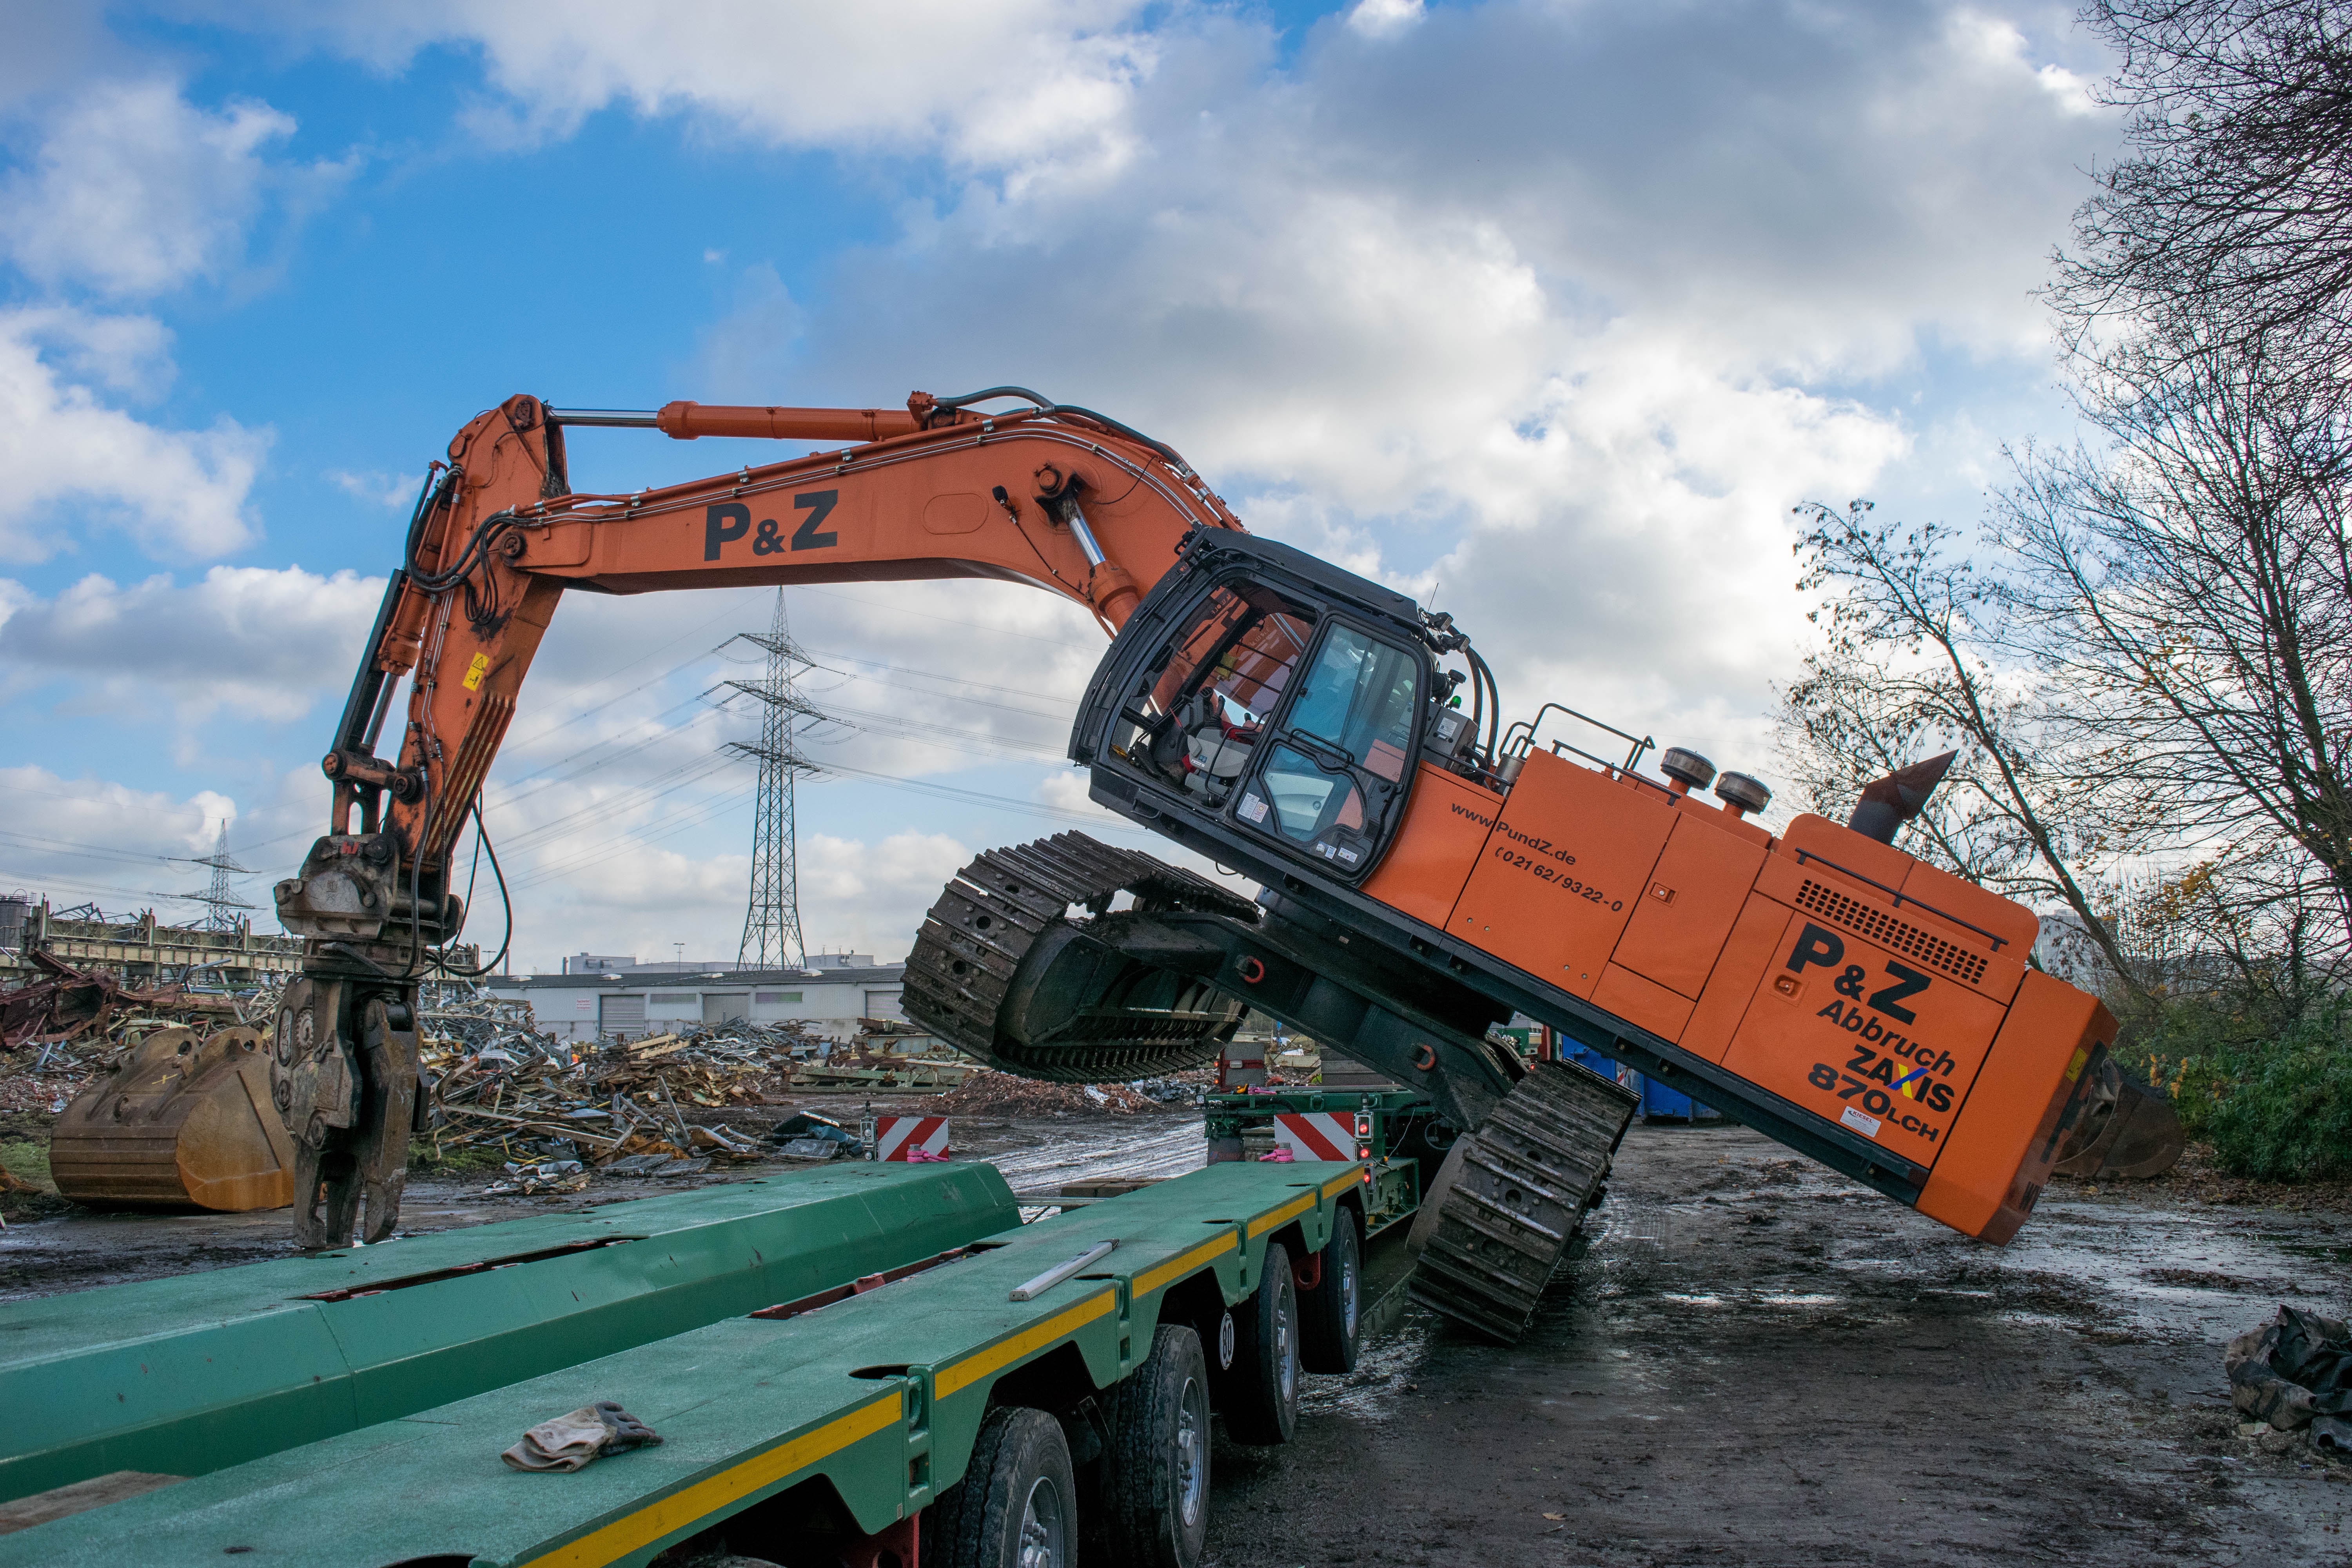
asphalt, transport, vehicle, machine, waterway, crane, demolition, excavators, stunt, commercial vehicle, construction machine, heavy duty, construction equipment, heavy transport